Trasona

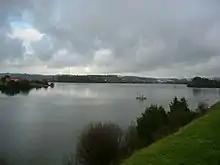
Trasona reservoir

The main economical activity in Trasona is the industry, with the plants of Aceralia and Fertiberia as the most importants in the municipality of Corvera. In the town is located "Parque Astur", one of the most important commercial centres in Asturias. Trasona serves also as livestock zone.